Corps des Sapeurs-Pompiers de Monaco

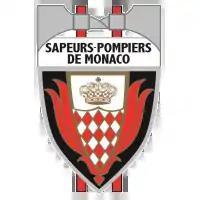

Corps des Sapeurs-Pompiers de Monaco is a firefighting and civil defense department of Monaco. The Department is responsible for fighting fires and risks of all kinds, providing personal assistance and protecting property on the territory of the Principality of Monaco and neighboring French municipalities (Cap d'Ail, Beausoleil and part of Roquebrune Cap Martin) on the basis of a 1970 bilateral Mutual Assistance Agreement.